Outer Sydney Metropolitan Bus Service Contracts

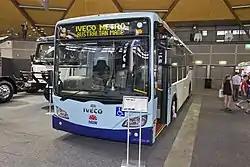
Red Bus Services' Express bodied Iveco Metro in Transport for NSW livery in September 2013

The OSMBSC was initially made up of ten bus system contract regions, OSMBSC 1 to 10. These regions were declared and appeared in the NSW Government Gazette on 1 August 2008.